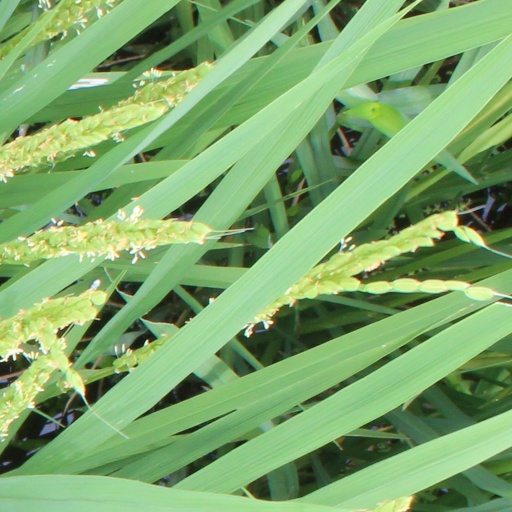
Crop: rice